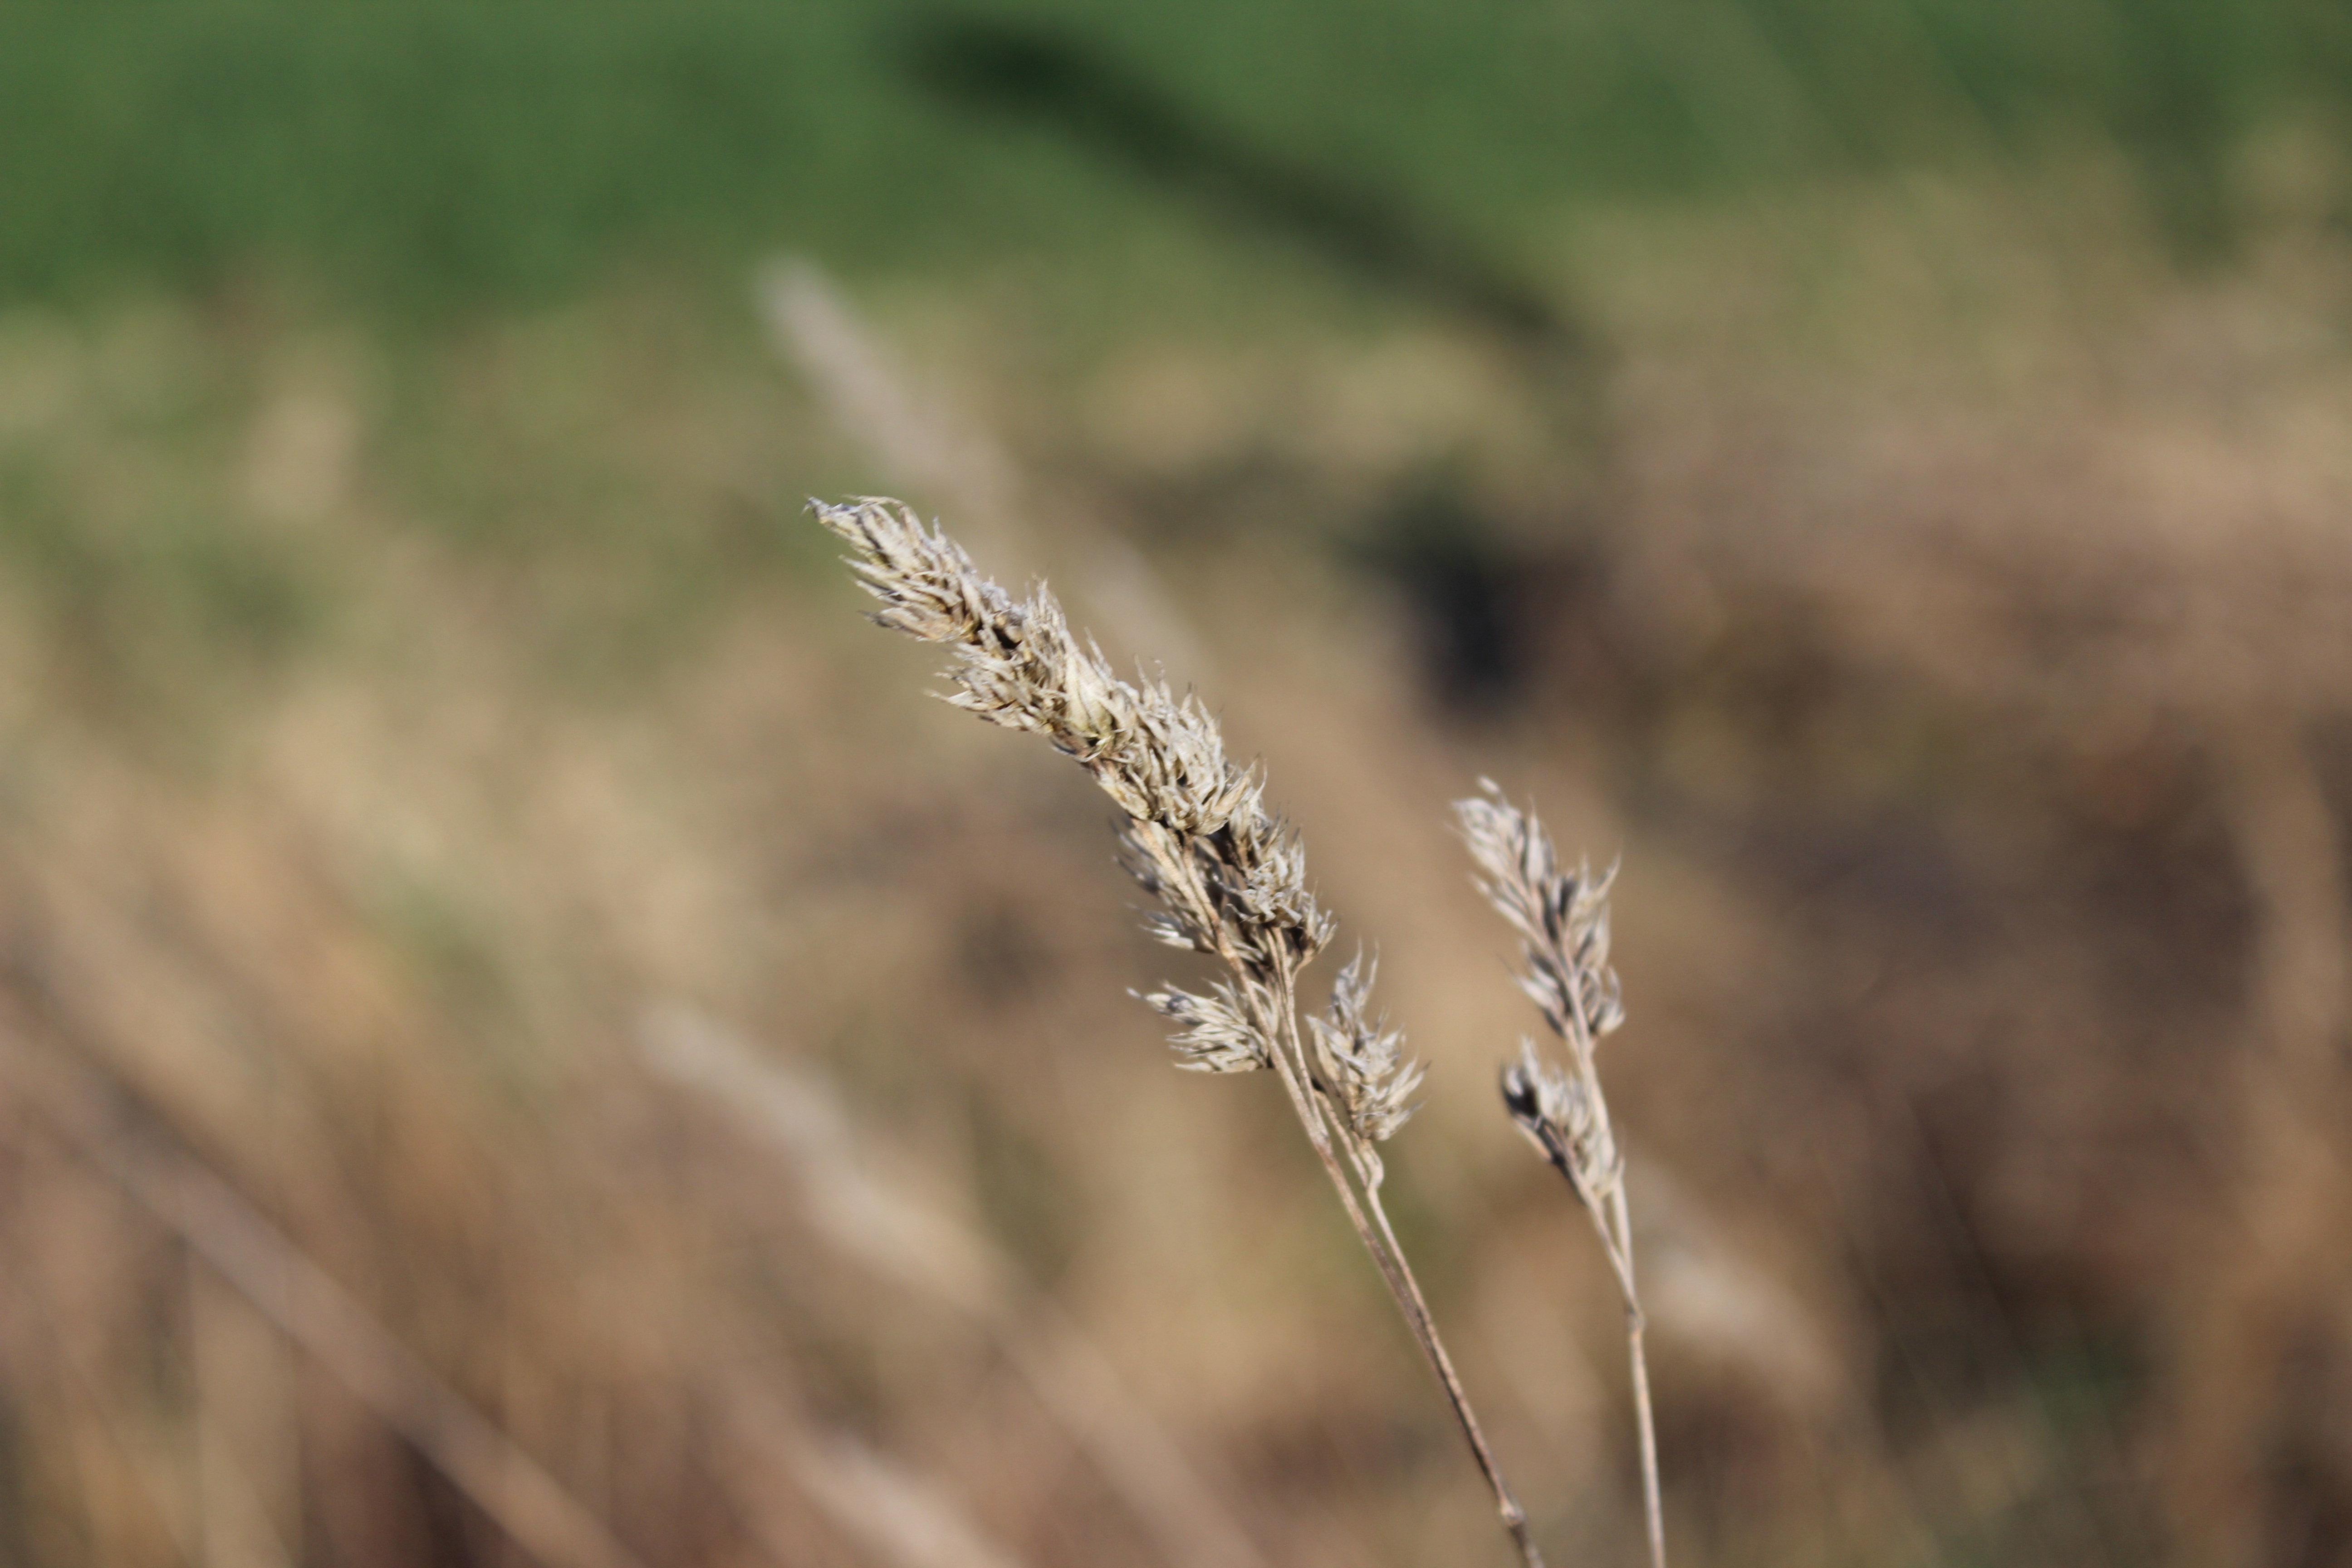
nature, grass, plant, field, lawn, meadow, prairie, leaf, flower, frost, dry, crop, soil, agriculture, flora, wildflower, dry grass, close up, blade of grass, seeds, grassland, macro photography, steppe, flowering plant, genus, hank grasses, grass family, plant stem, land plant, phragmites